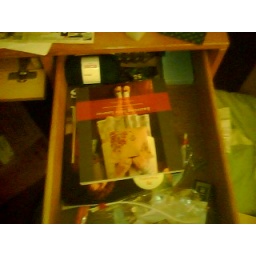
in the desk drawer